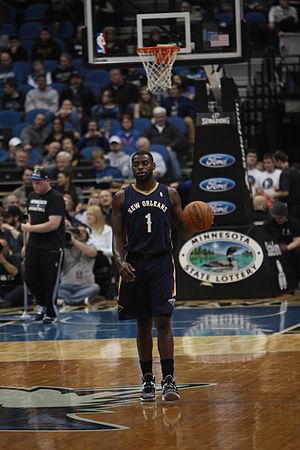
Tyreke Evans, né le 19 septembre 1989 à Chester en Pennsylvanie, est un joueur américain de basket-ball évoluant au poste de meneur ou d'arrière.